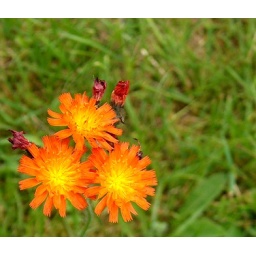
These flowers grow next to the grave stones in Coniston churchyard.